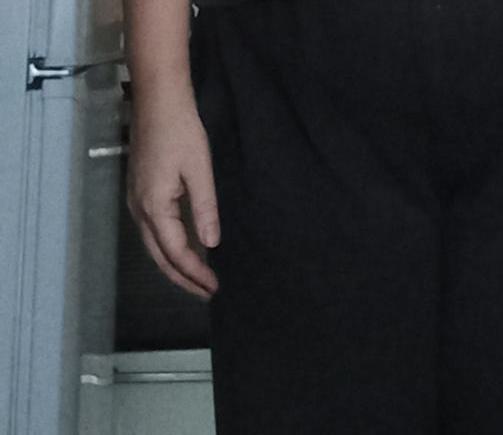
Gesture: no_gesture